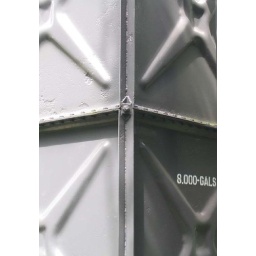
water tank on a hill above grosmont, north yorkshire